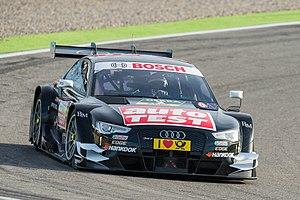
Timo Scheider, né le 10 novembre 1978 à Lahnstein, est un pilote automobile allemand. Il a été sacré champion du DTM, le championnat de voitures de tourisme allemand, lors des saisons 2008 et 2009.